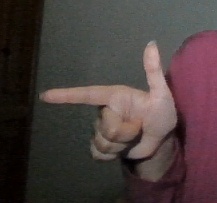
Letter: yaa